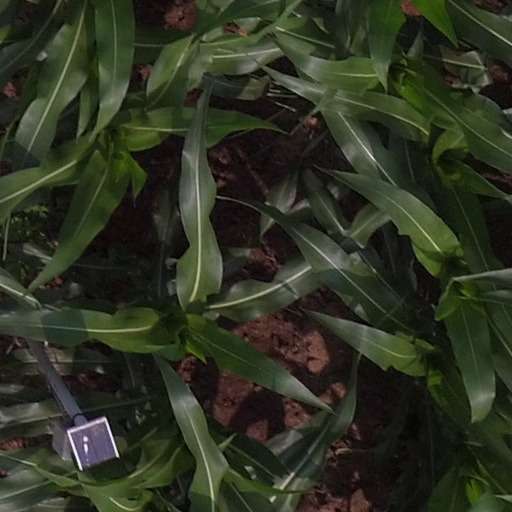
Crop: maize; corn